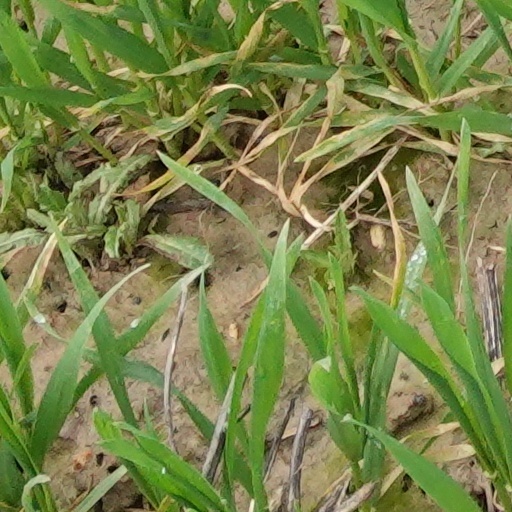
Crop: wheat